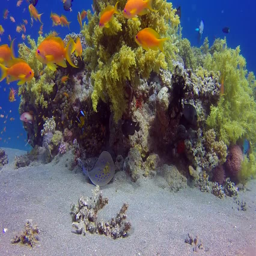
underwater colorful tropical reef with food .